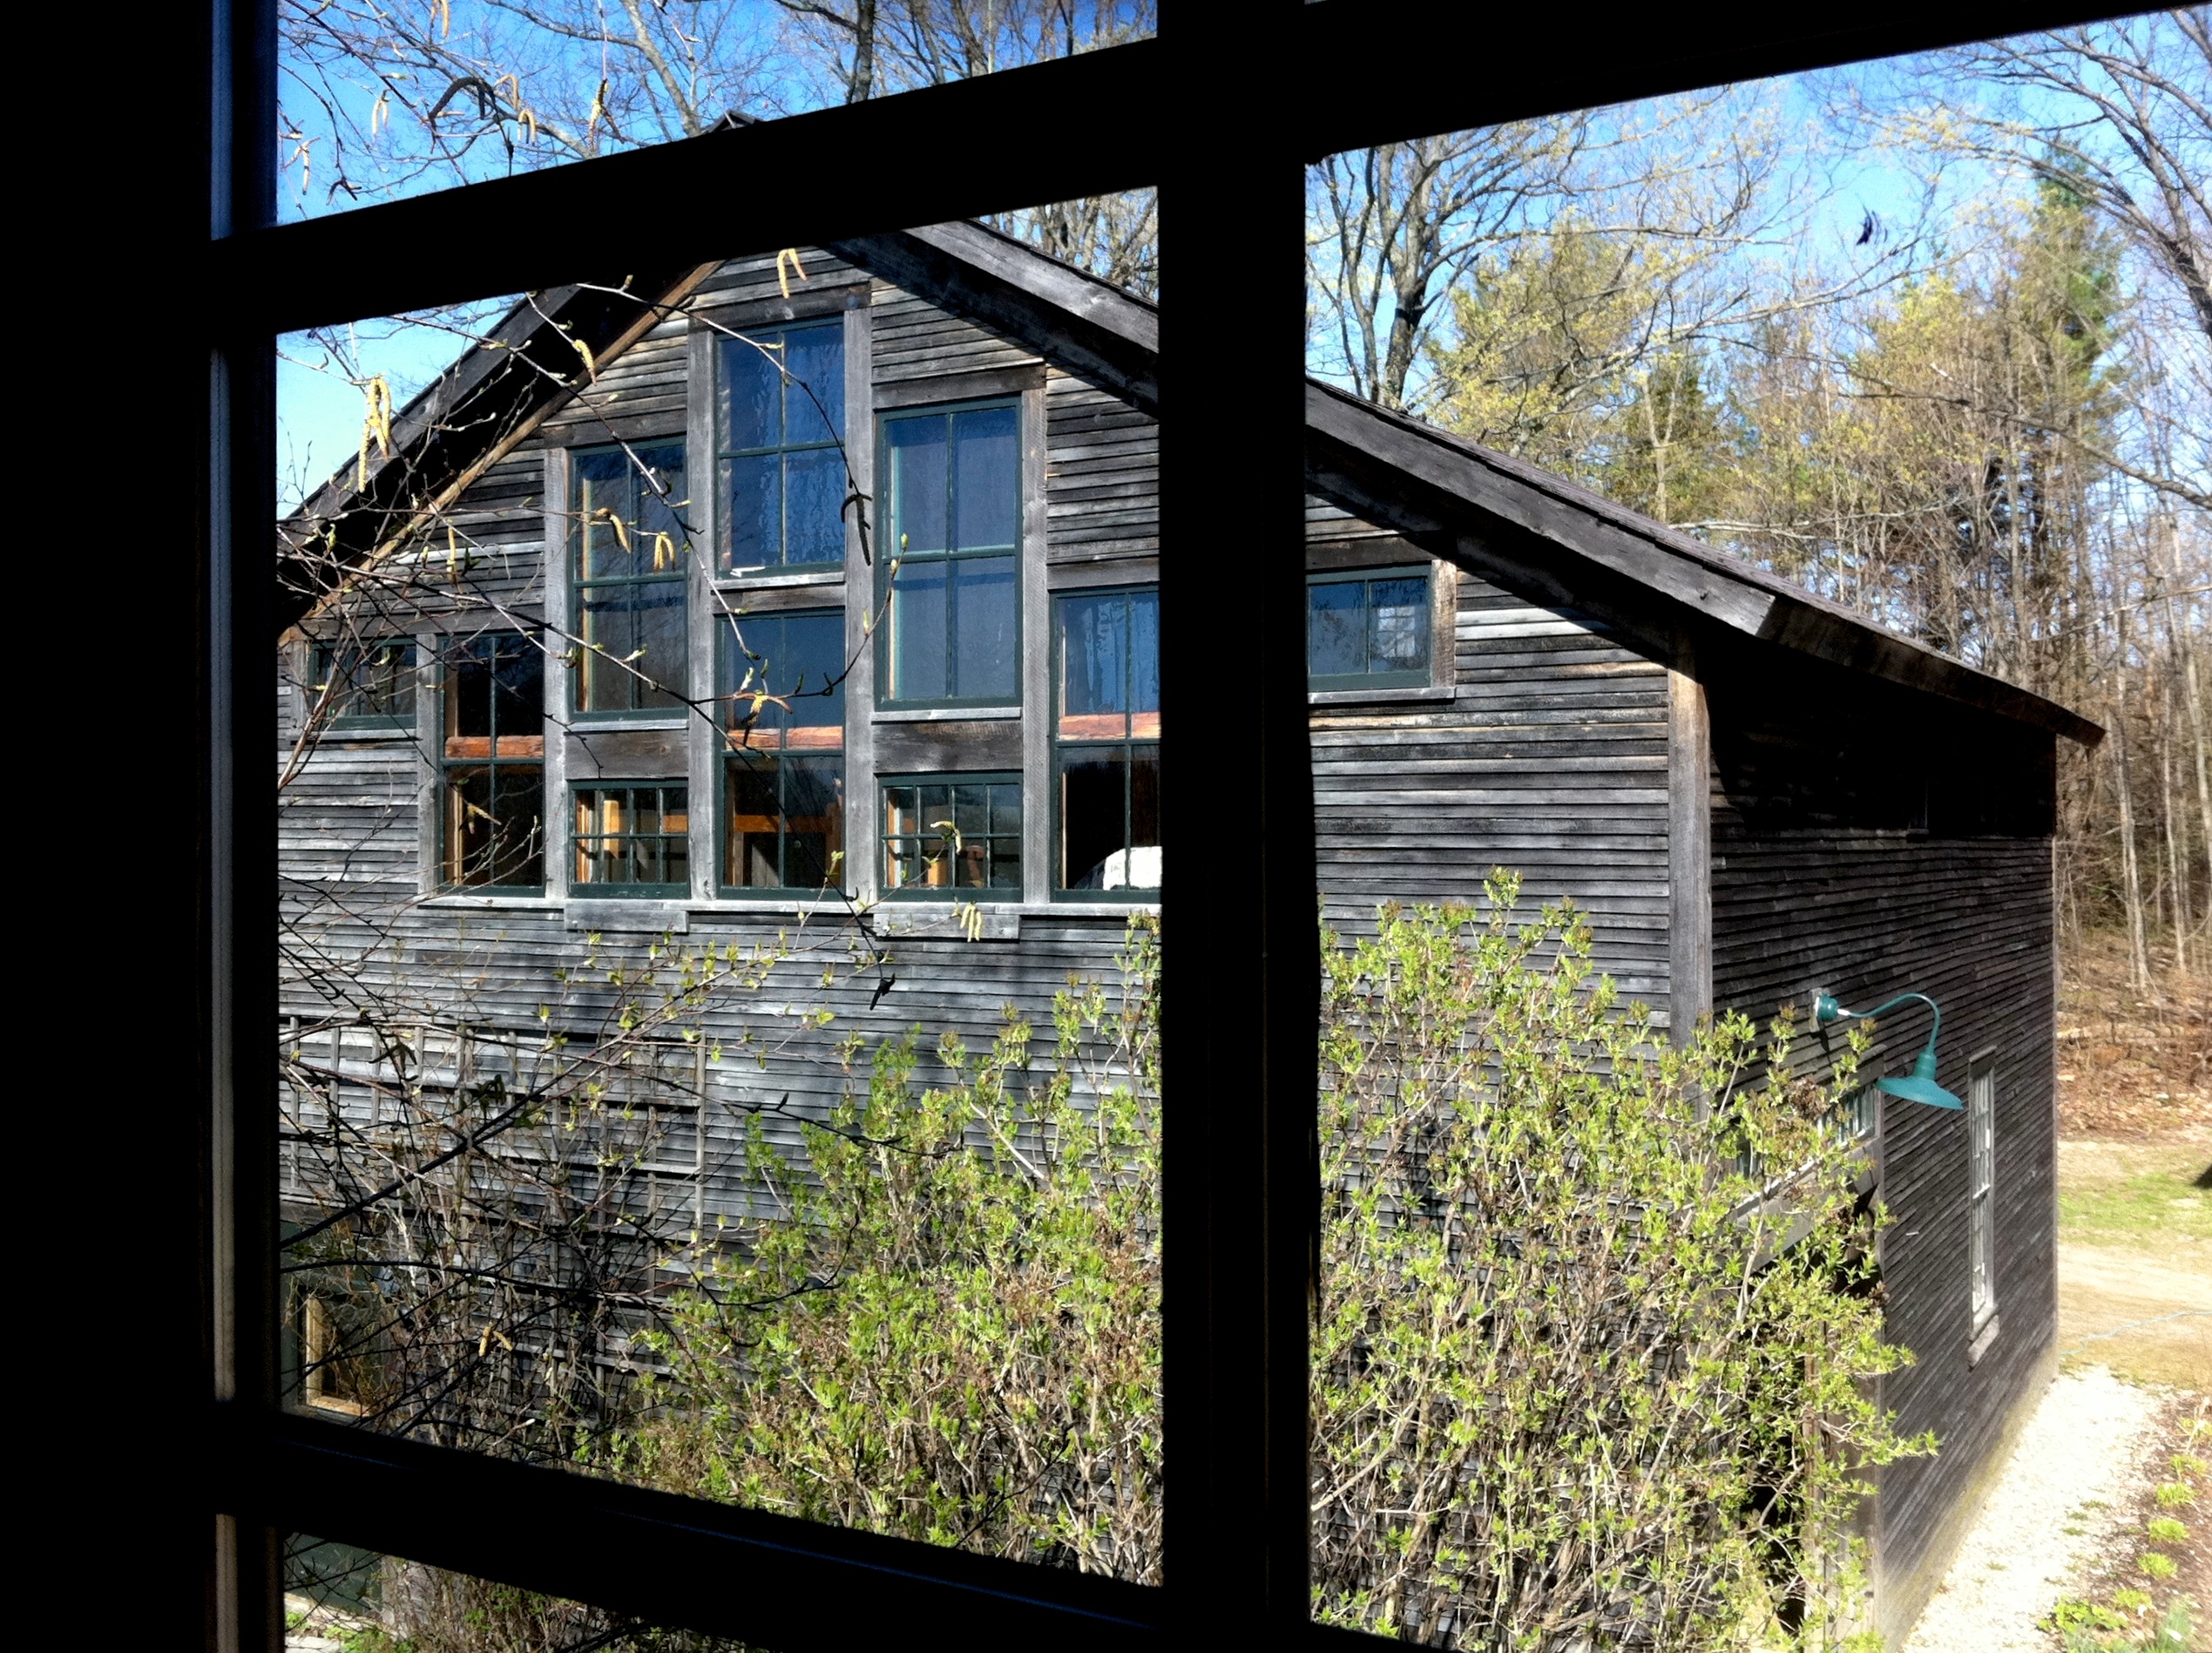
architecture, house, window, barn, home, cottage, facade, estate, urban area